DJ Muggs

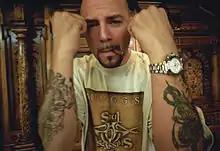
DJ Muggs in 2000

Lawrence Muggerud (born January 28, 1968) professionally known as DJ Muggs, is an American DJ, audio engineer and record producer. He has been a member of Cypress Hill, a member of the trip hop band Cross My Heart Hope to Die and the leader of hip hop and art collective Soul Assassins.